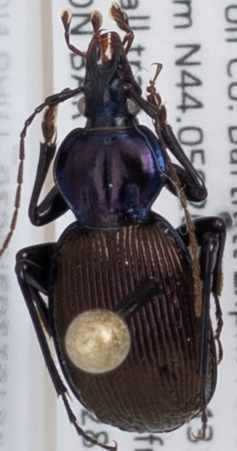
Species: Sphaeroderus canadensis canadensis
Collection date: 2021-07-28
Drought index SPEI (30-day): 1.184
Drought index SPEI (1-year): -1.034
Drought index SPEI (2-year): -0.62